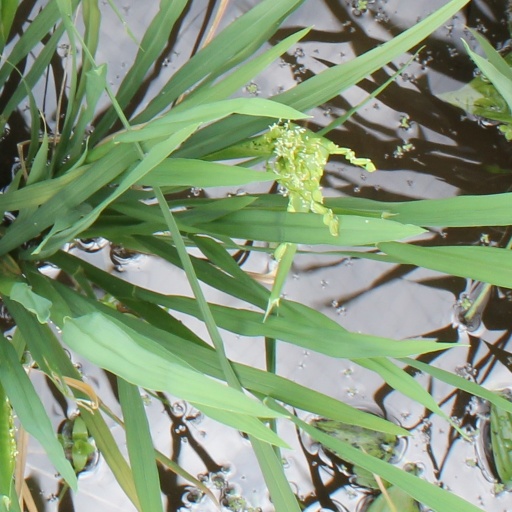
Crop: rice